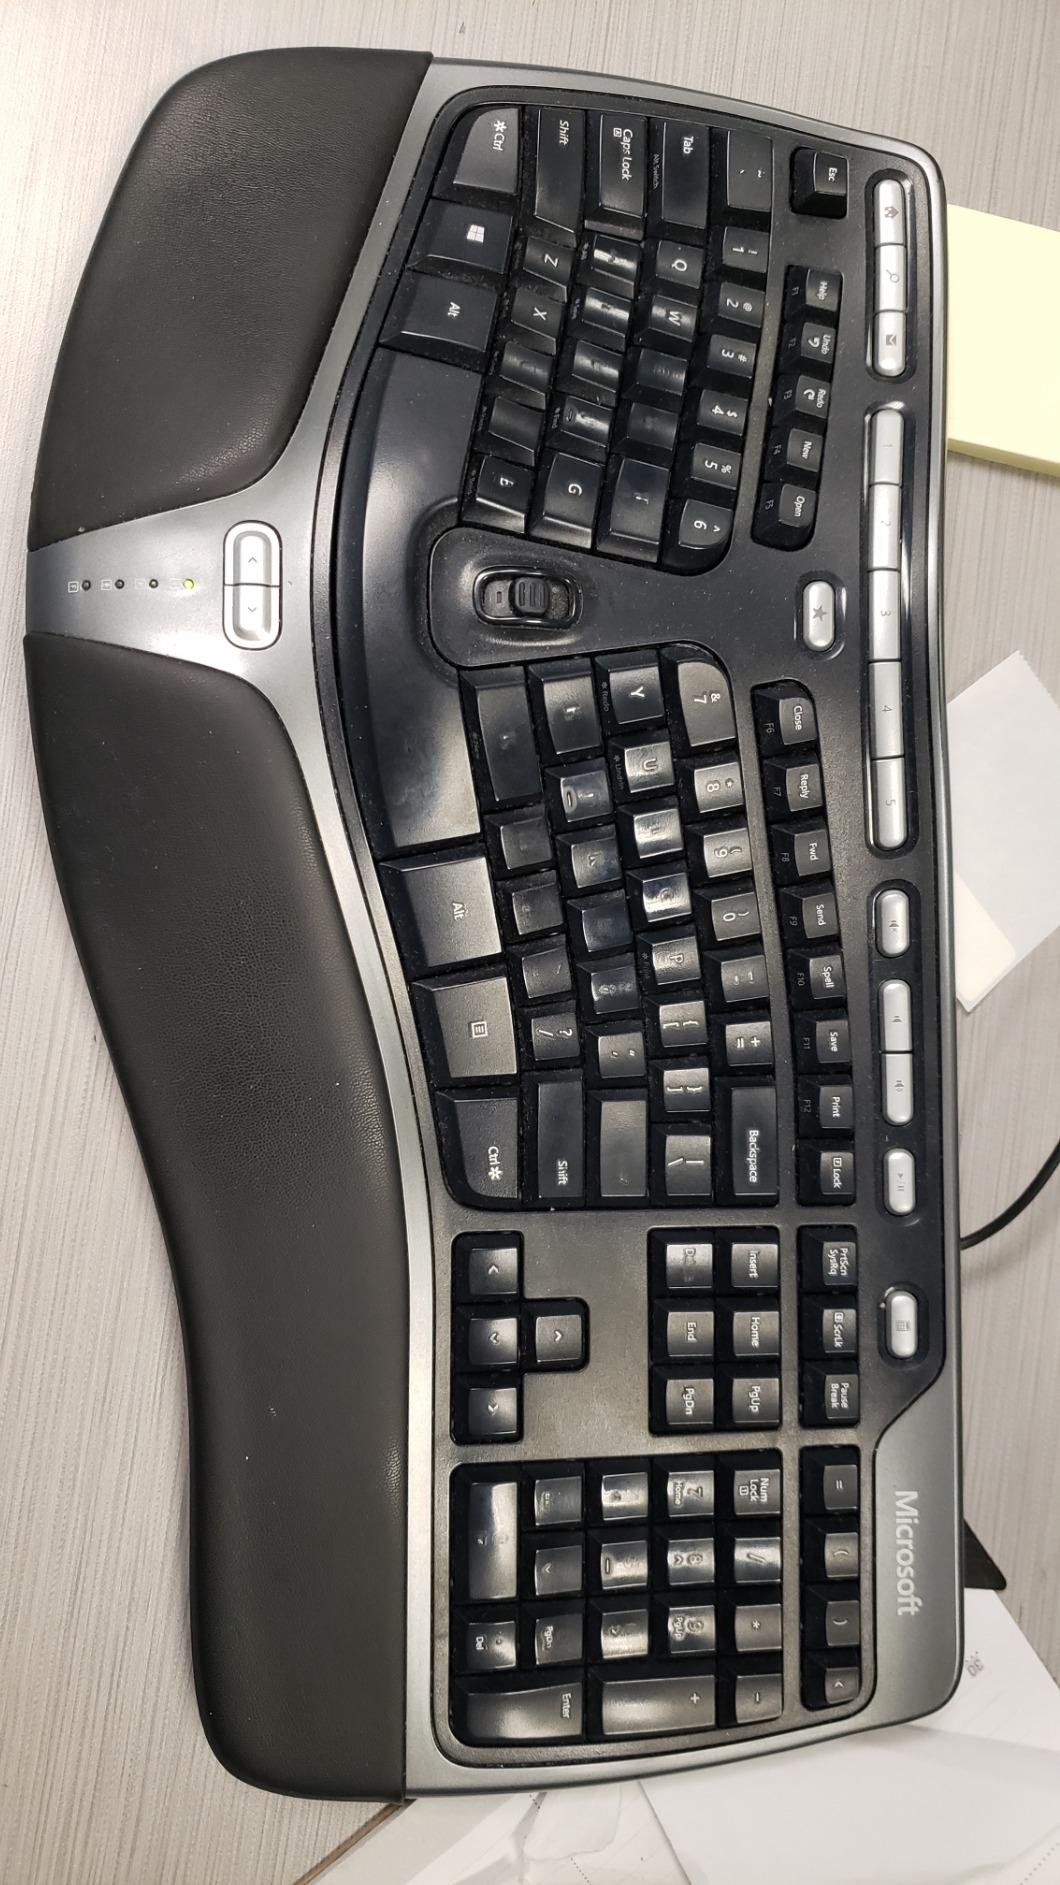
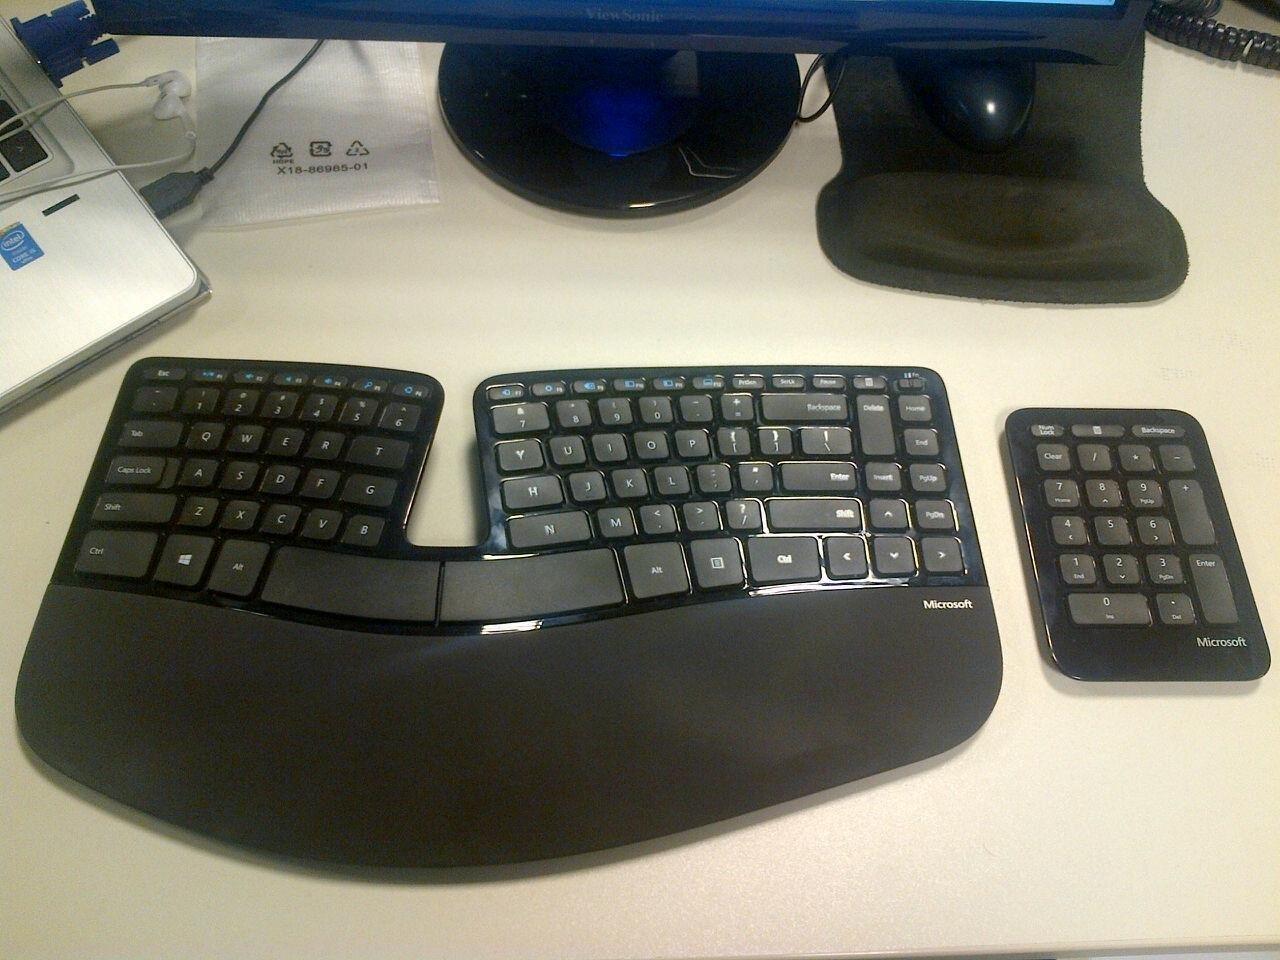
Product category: keyboard
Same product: no